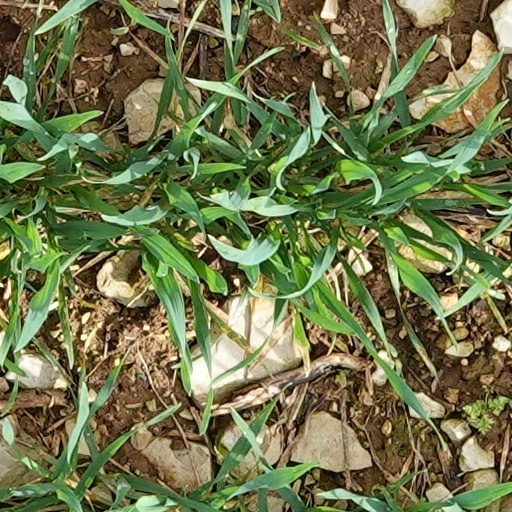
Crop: wheat